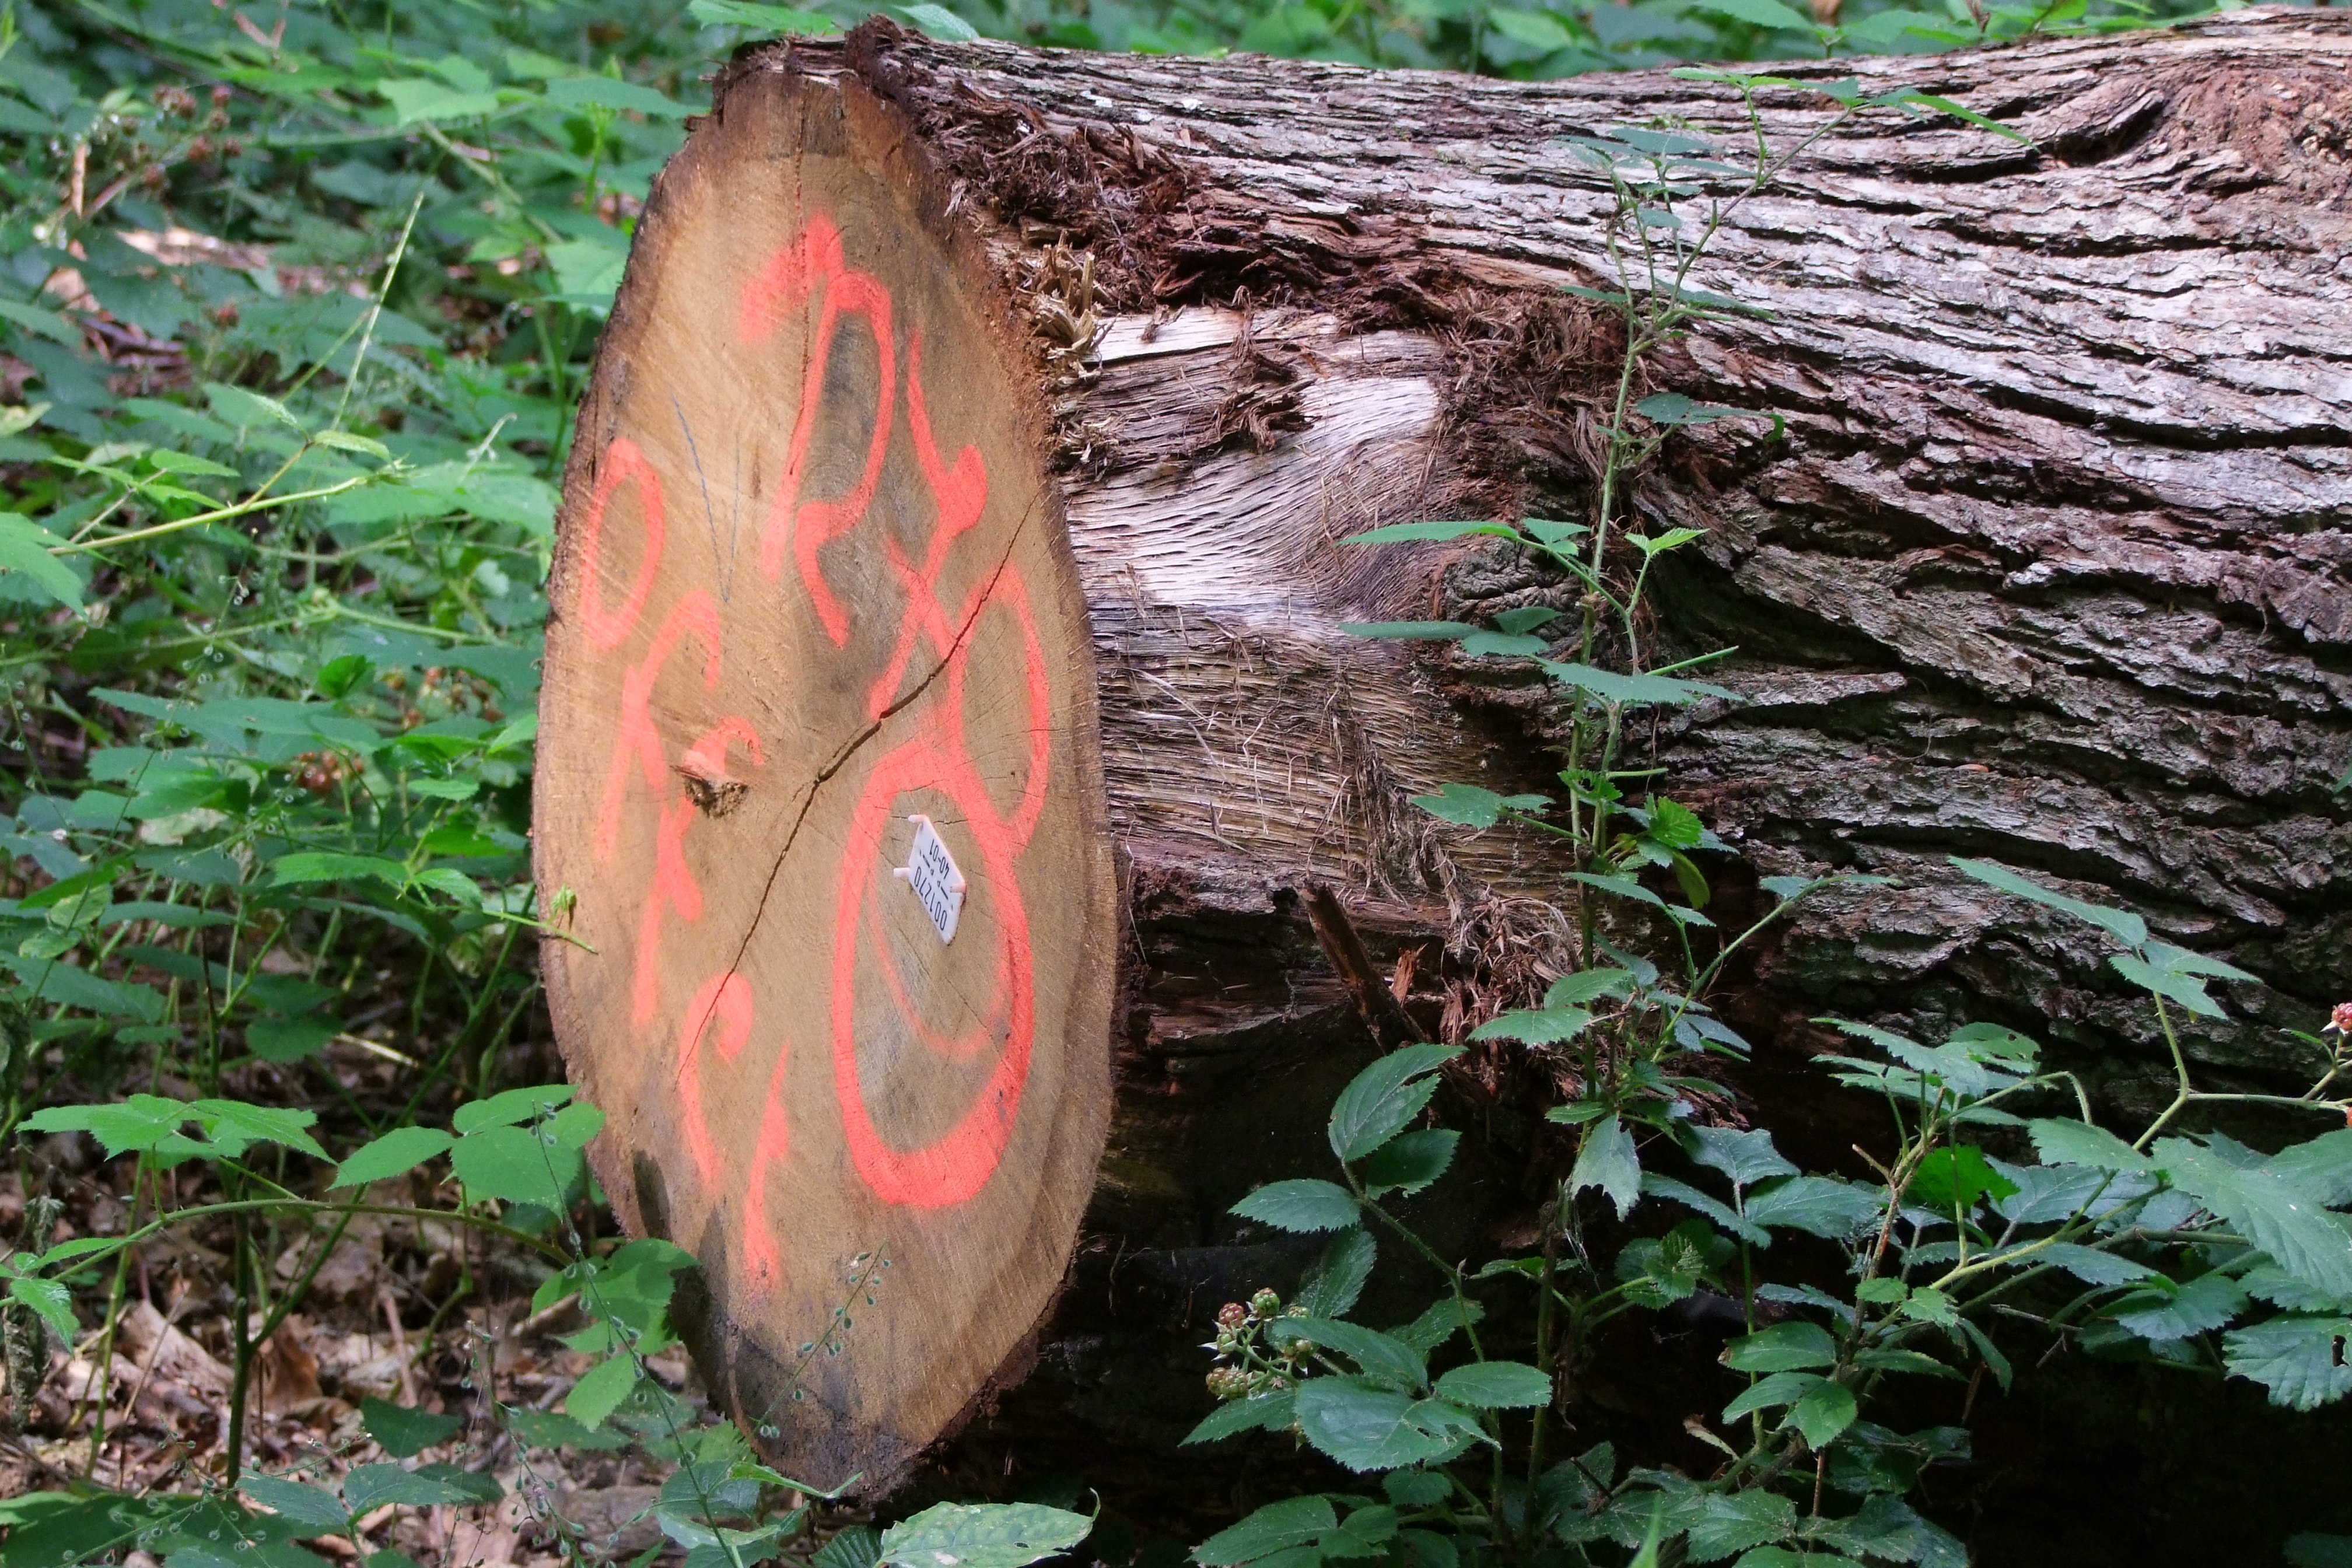
tree, nature, forest, wood, trail, leaf, flower, log, green, soil, forestry, like, mark, value wood, forester